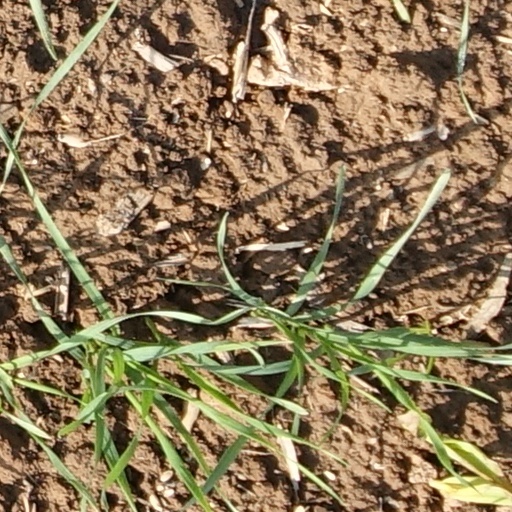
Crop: wheat